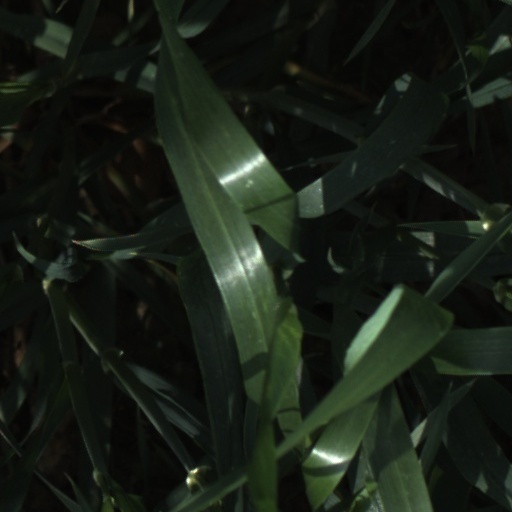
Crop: wheat